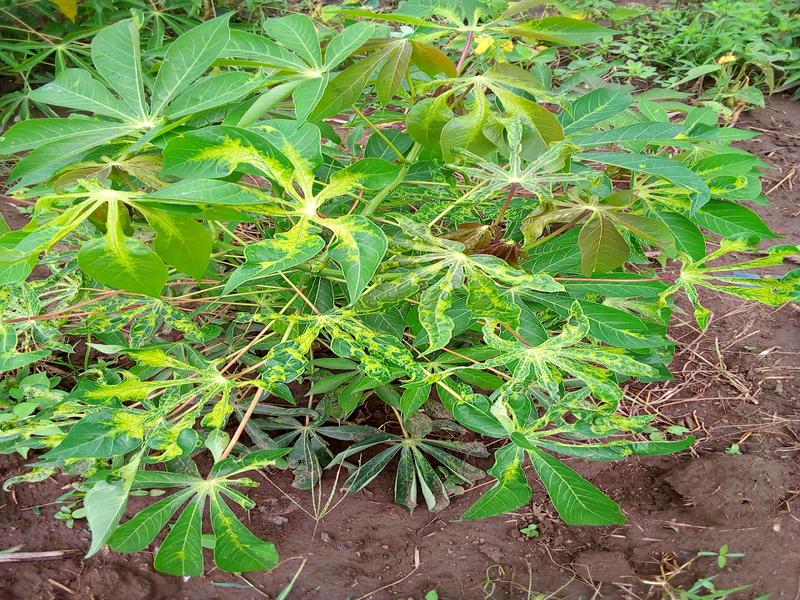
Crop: cassava
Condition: mosaic_disease